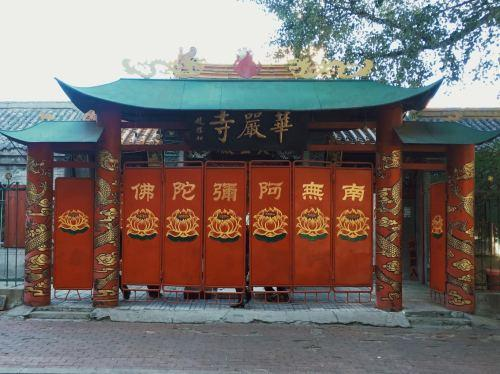
地标名称：华严寺
所在城市：哈尔滨市·南岗区